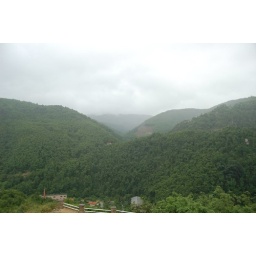
The black mountains in southern France